History of Spokane, Washington

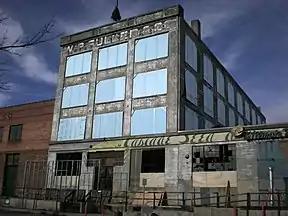
W.P. Fuller and Co. Warehouse, built 1915

In 1883, with the discovery of gold, silver, and lead in the Coeur d'Alene region, mining emerged as a major stimulus to Spokane and the city served as a popular outfitting and jumping-off point for miners. The discovery of gold, silver, and lead in the Coeur d'Alene region (which generally encompasses present-day Stevens, Ferry, and Pend Oreille counties and northern Idaho) in the 1880s precipitated a rush of prospectors into the region. The Inland Empire erupted with numerous mining rushes from 1883 to the late 19th century. In the 1890s the city was subject to intrastate migration by African-Americans from Roslyn, looking for work after the closure of the area's mines. Two African-American churches, Calvary Baptist and Bethel African Methodist Episcopal, were founded in 1890.